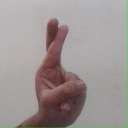
अक्षर: र